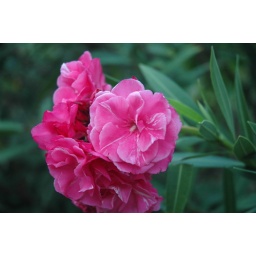
A pretty pink flower in the garden at Smith's Tropical Paradise.